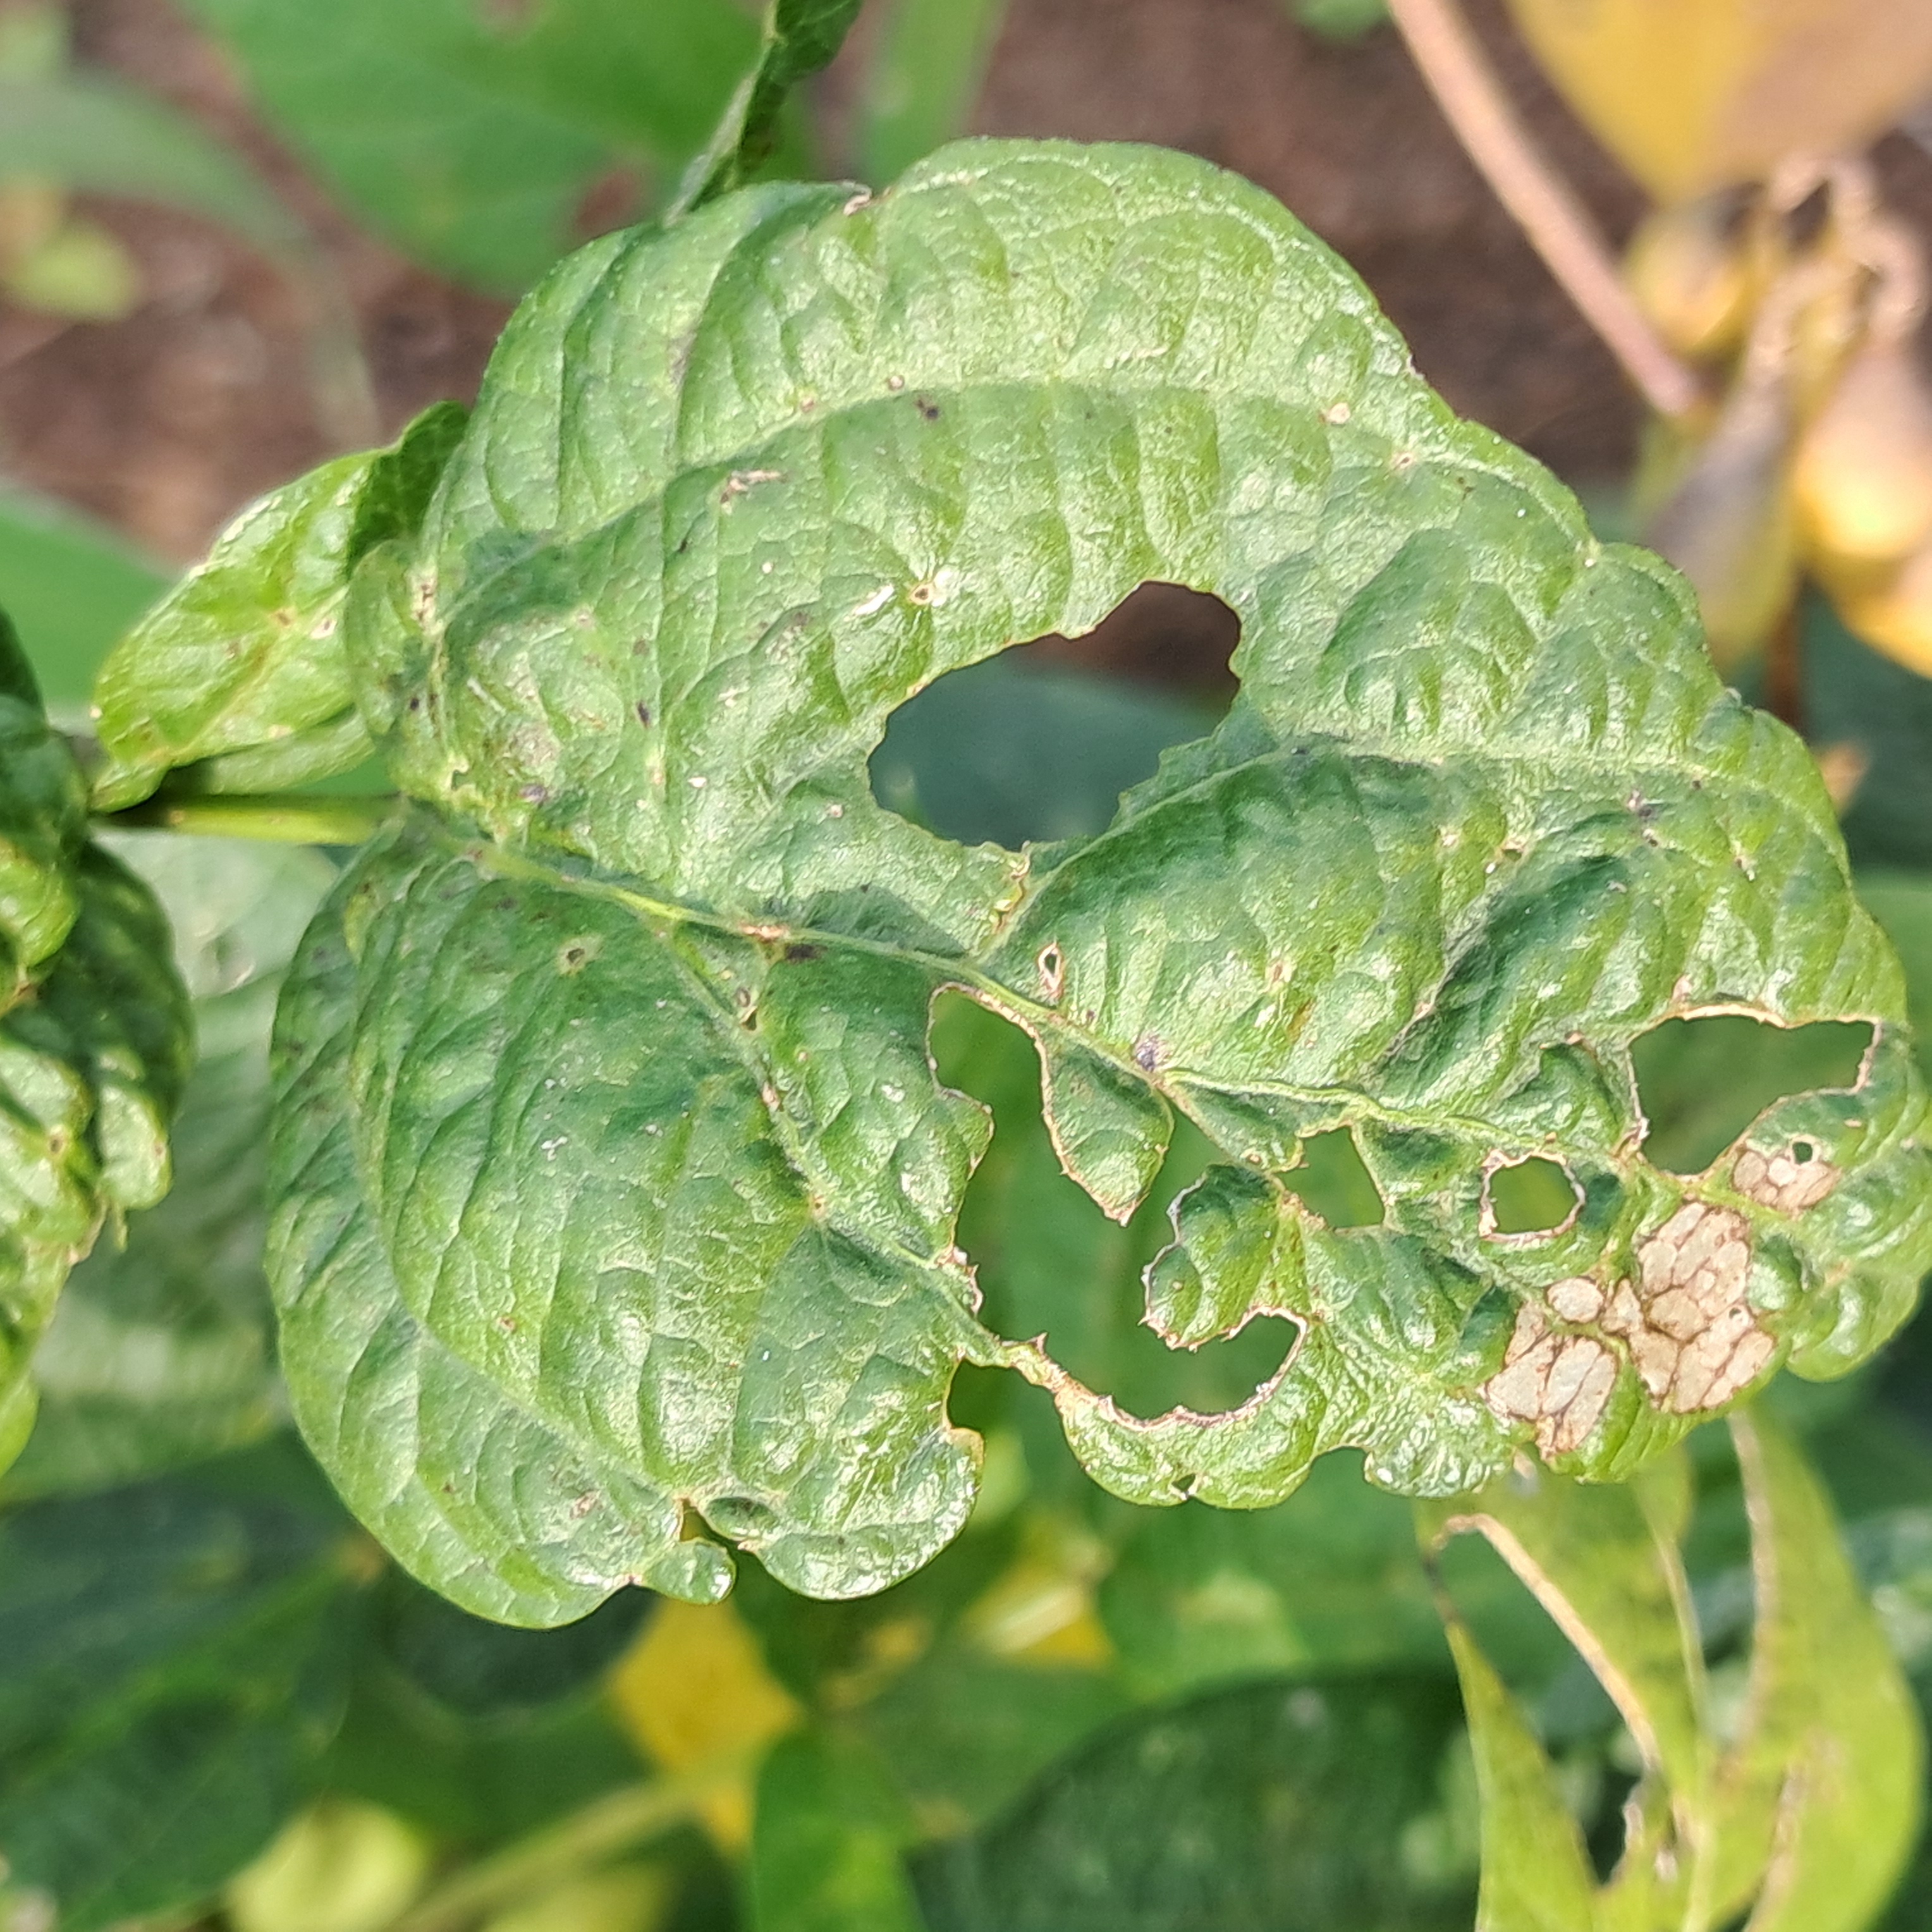
Label: Mosaic